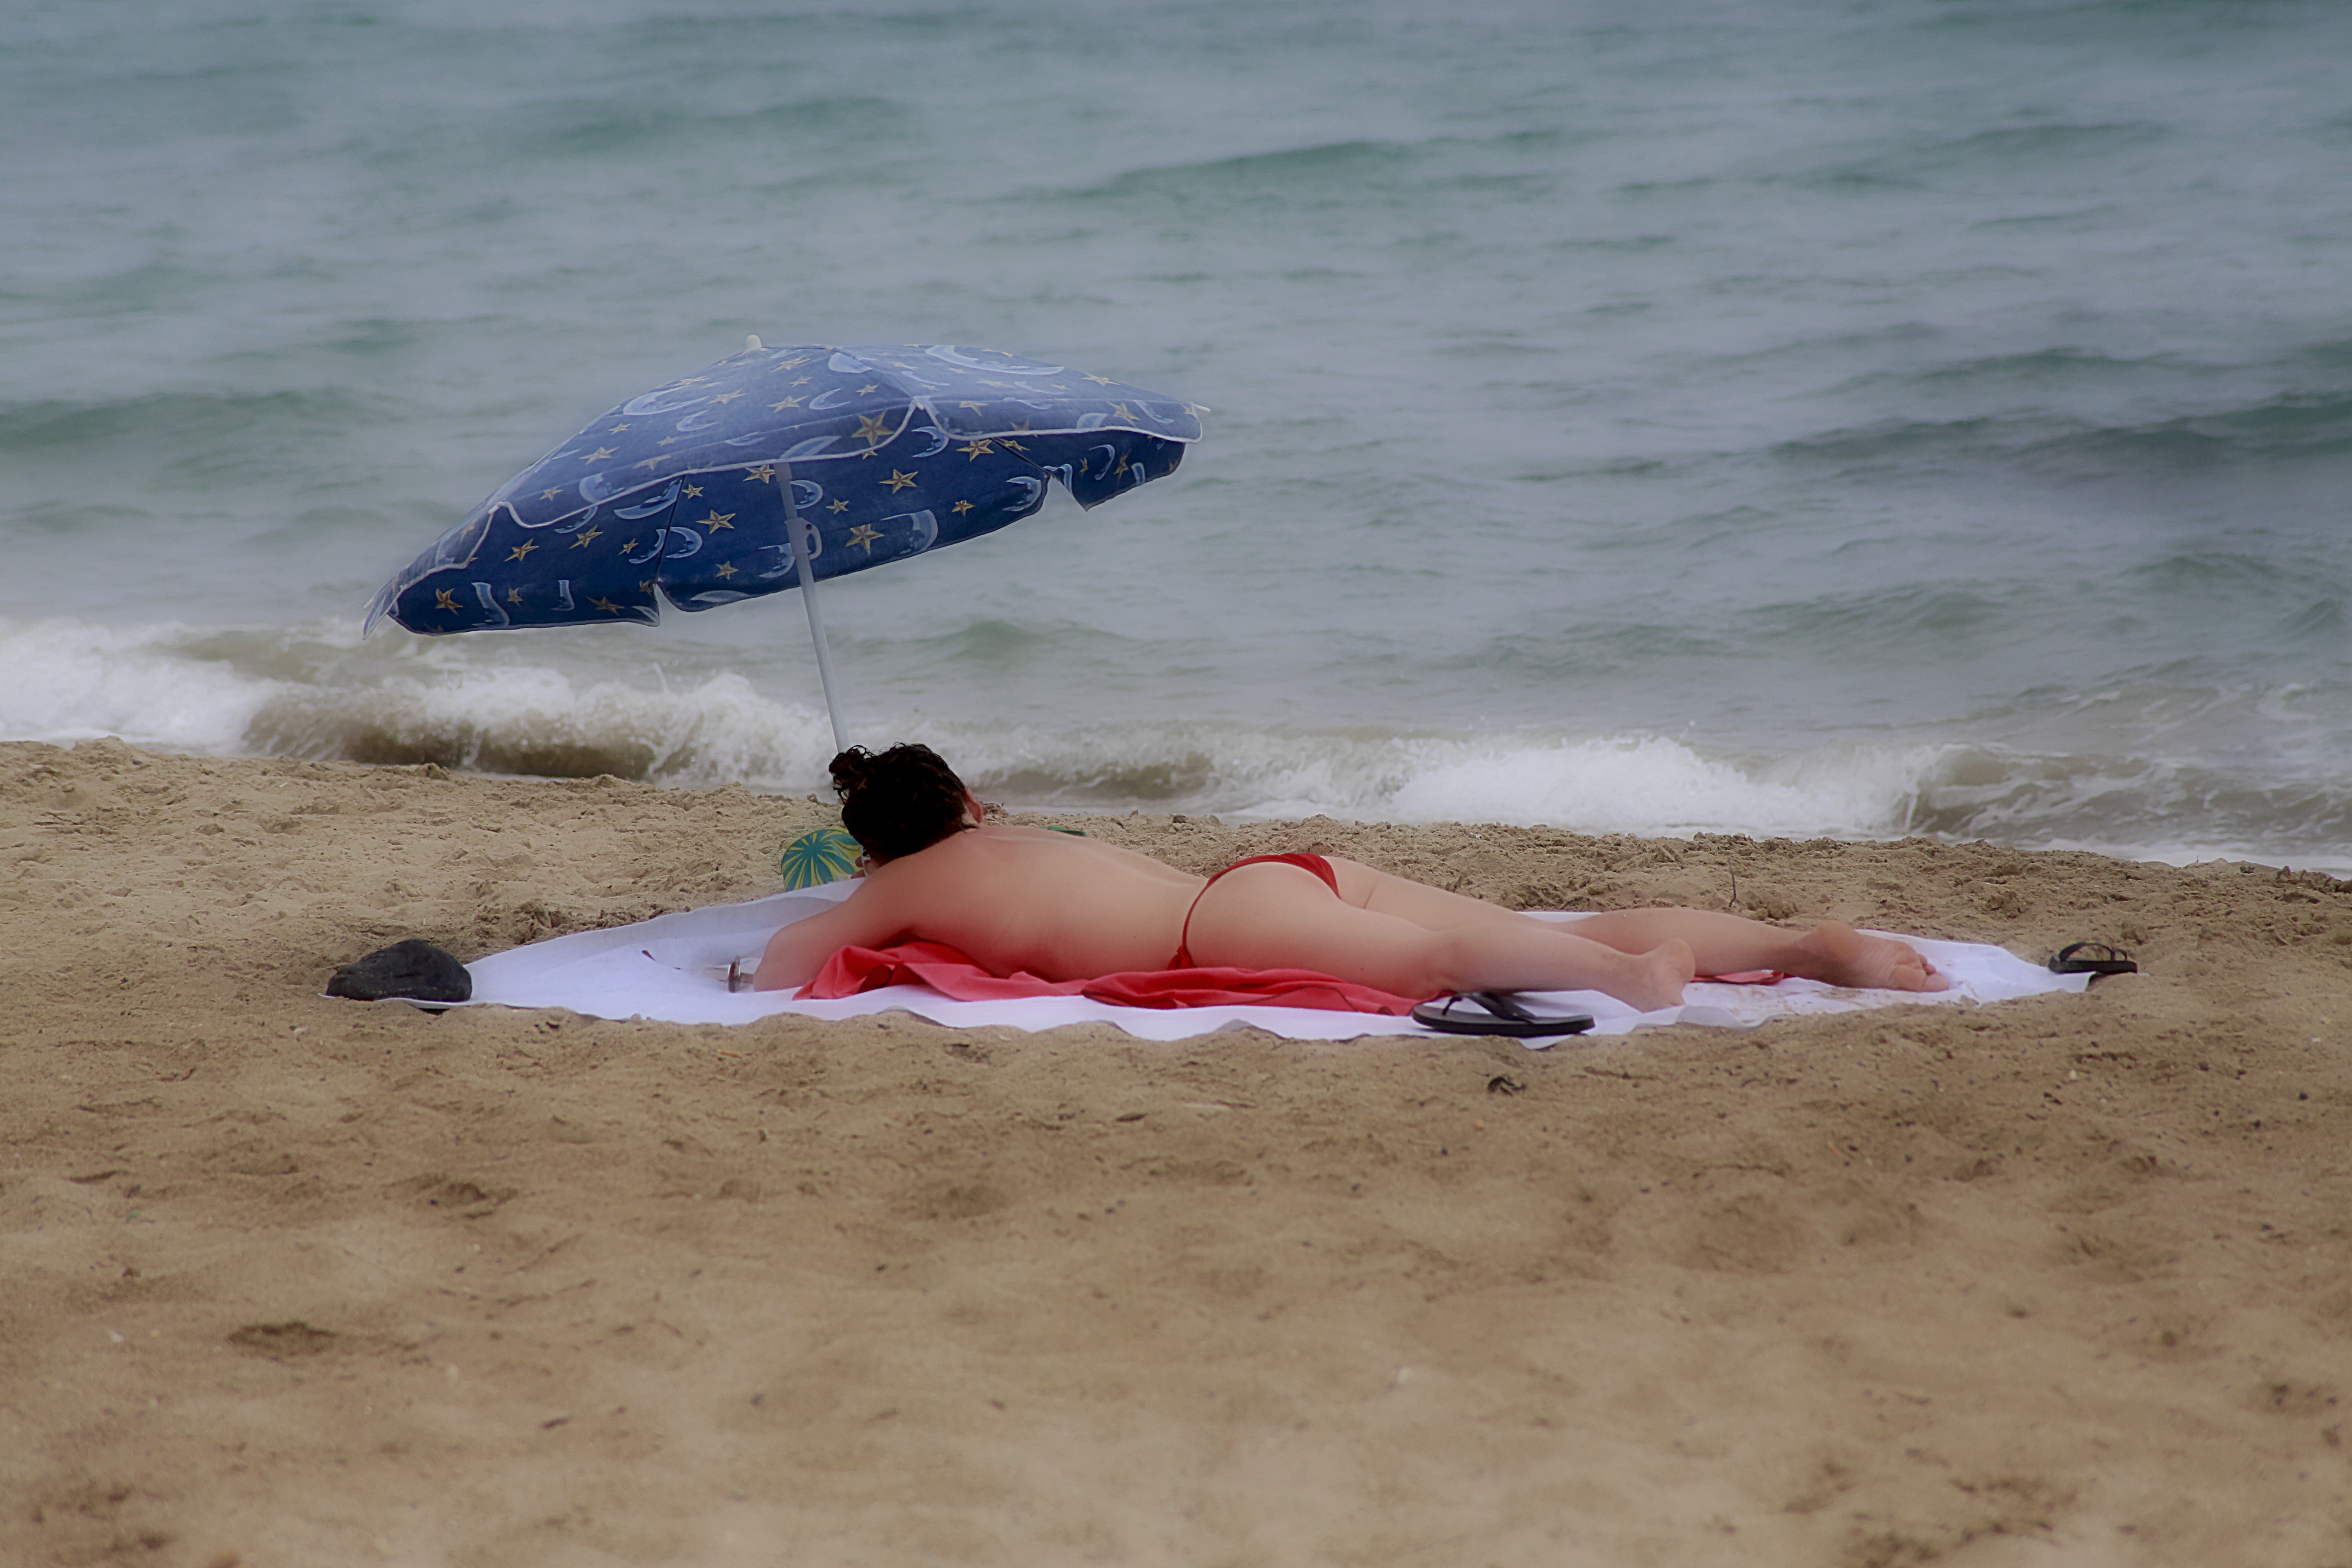
beach, sea, coast, sand, ocean, wave, mediterranean, relax, holiday, blue, body of water, sandy beach